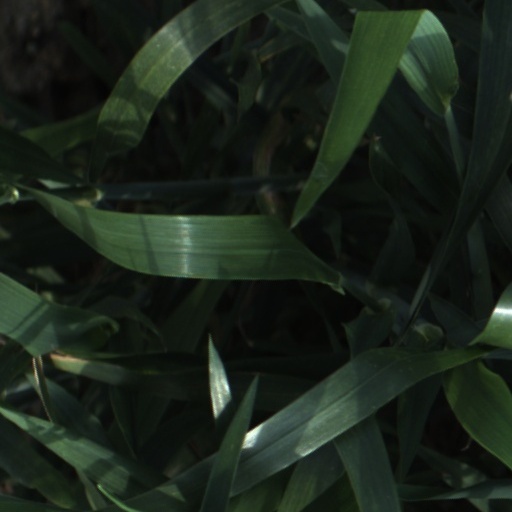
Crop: wheat